Ari Vatanen

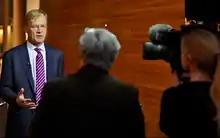
European Parliament, Strasbourg

In 1999, Vatanen was elected to the European Parliament from the list of the conservative Finnish National Coalition party although he continued to live in France. The issues on which he worked included car taxation, traffic policies, development aid and agricultural policy.